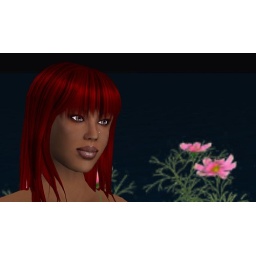
Allured by beauty in the night, two single pink flower